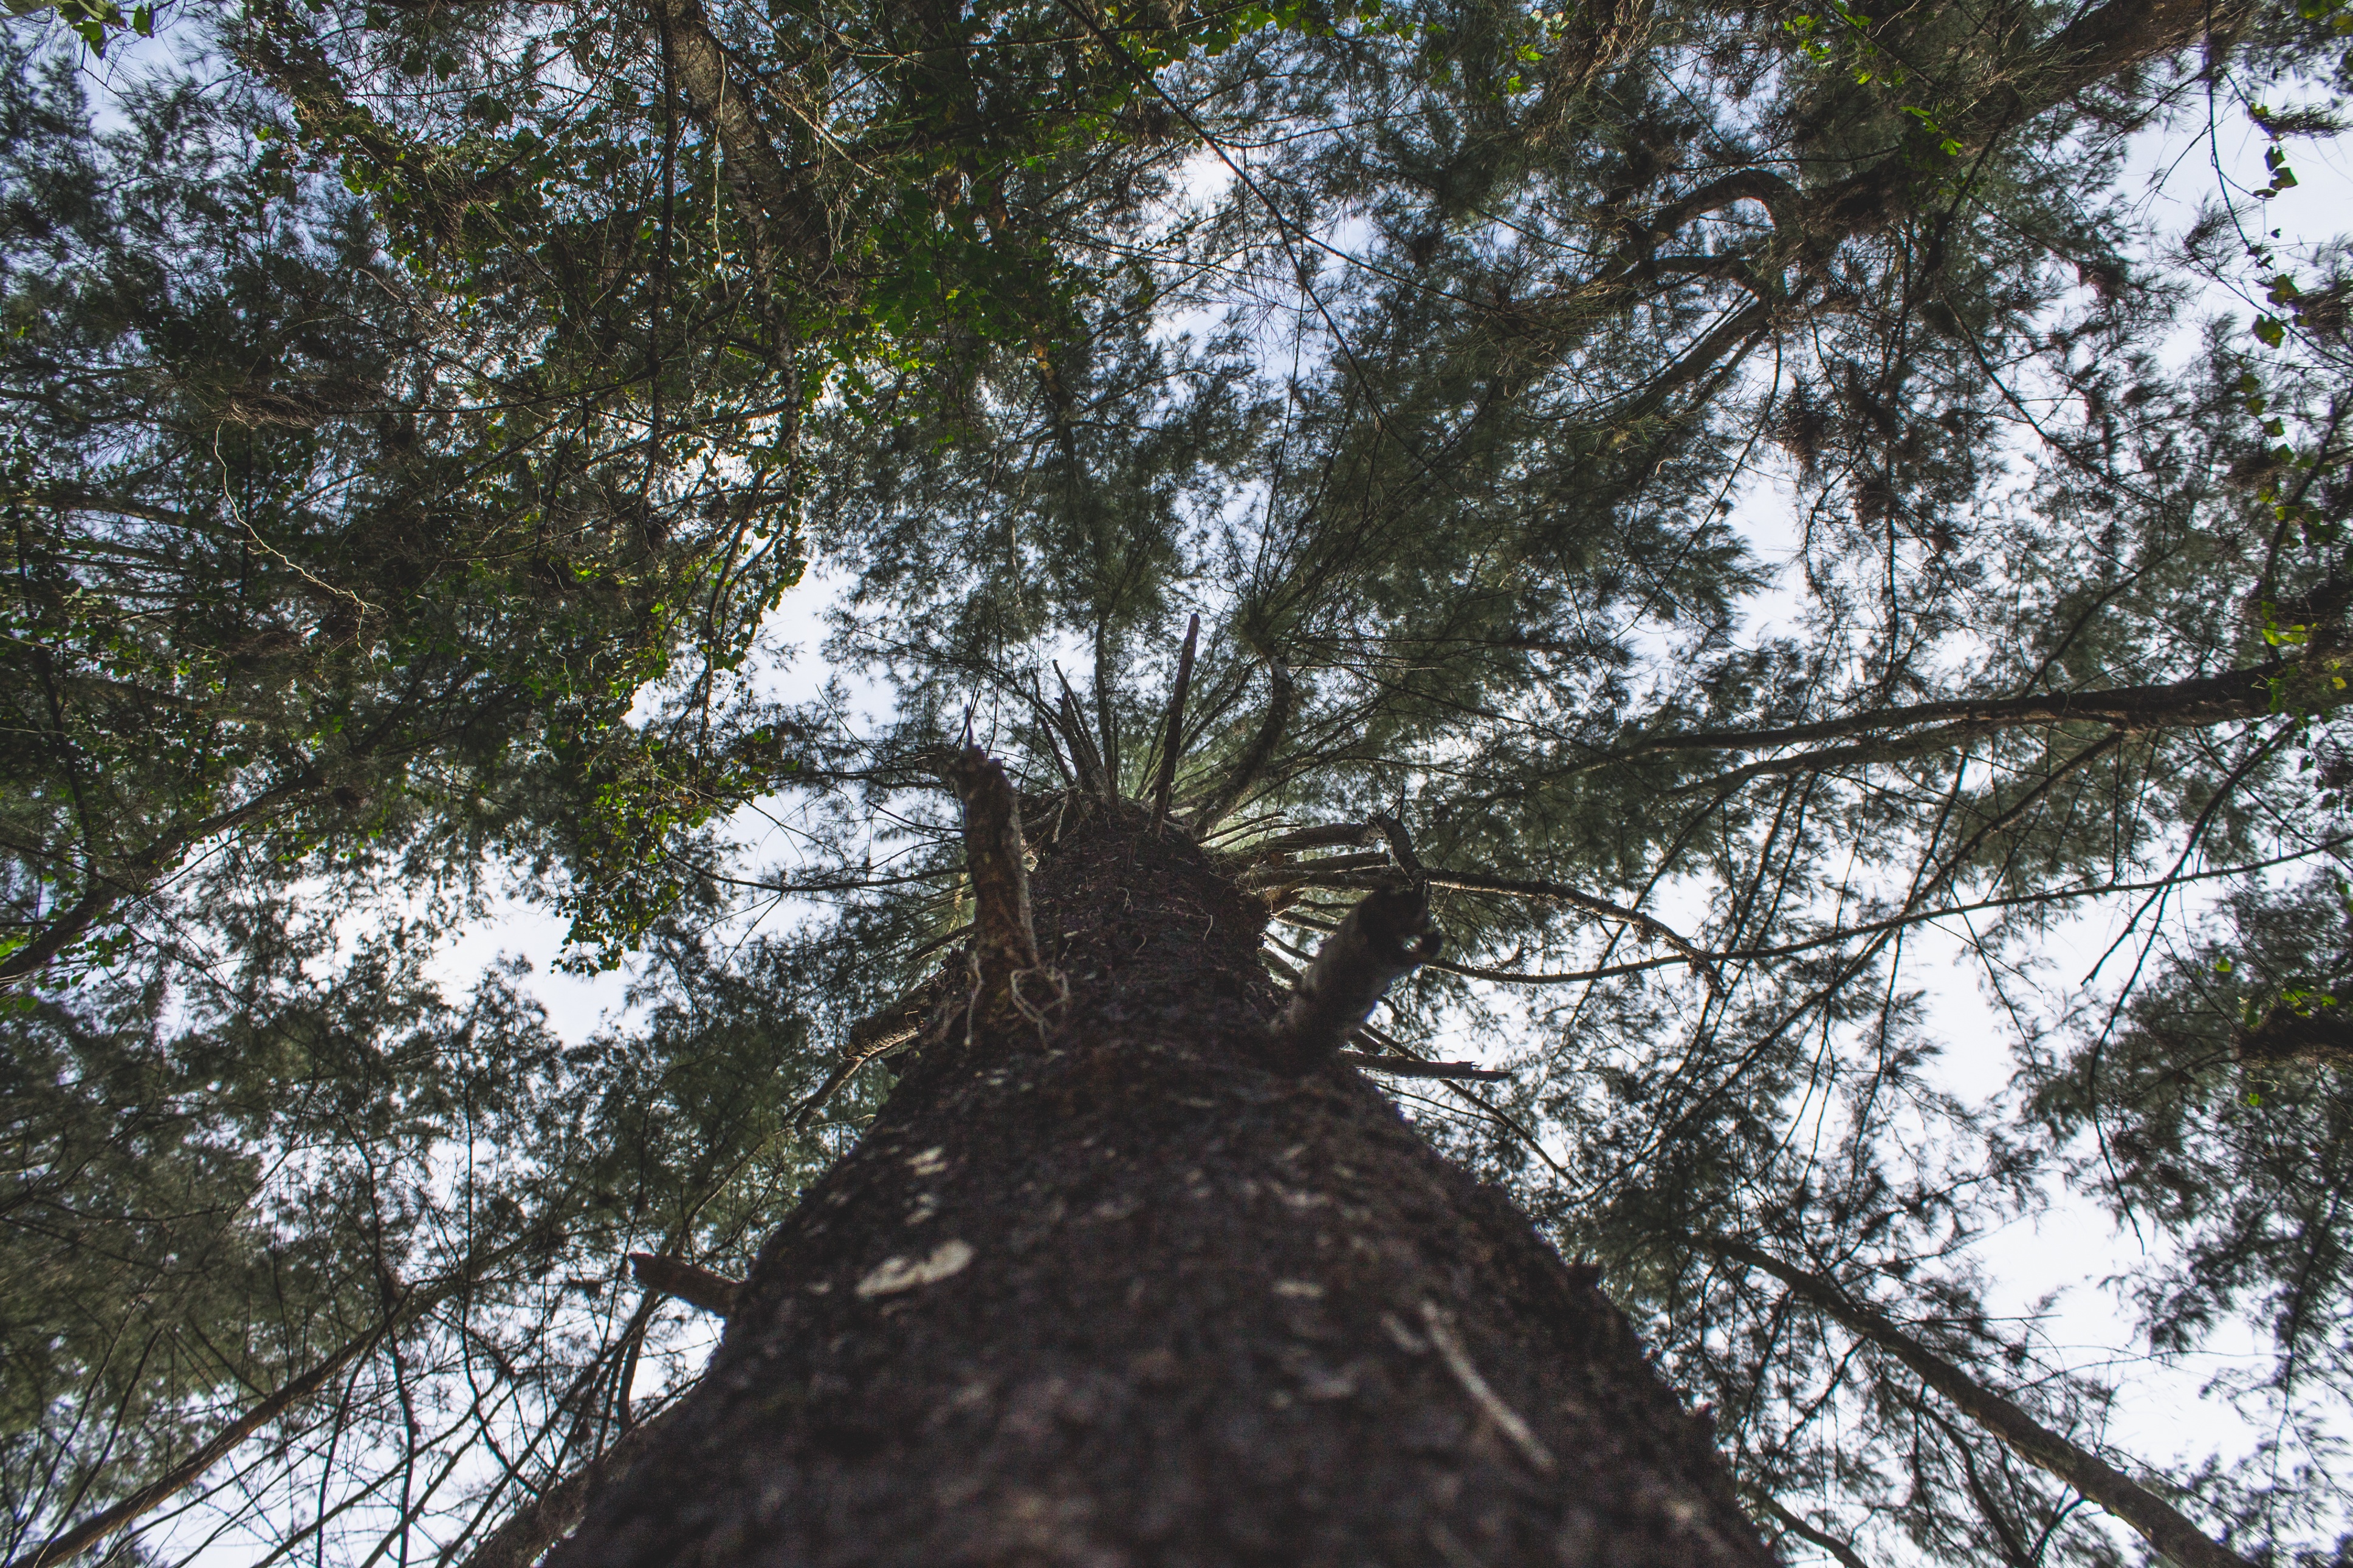
tree, forest, branch, plant, trunk, jungle, spruce, rainforest, woodland, habitat, natural environment, woody plant